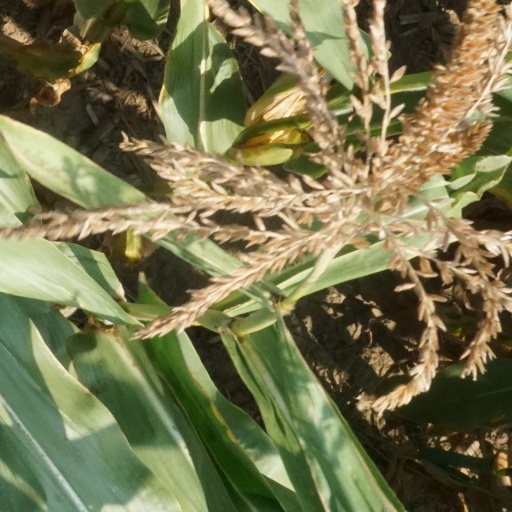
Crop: maize; corn